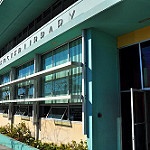
Label: non_damage_buildings_street